Abernathy, Texas

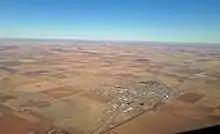
Abernathy from above

The Santa Fe Railroad wanted to follow a straight line from Plainview to Lubbock. A straight-line survey was run and it went east of the present site of Abernathy. This route did not please the residents of Hale Center, which had been established since the 1890s. They influenced the Santa Fe to come southwest out of Plainview to serve them, and from there the Santa Fe followed an approximate straight line into Lubbock.